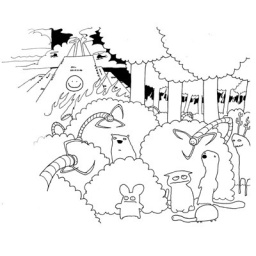
Fluffy animals in the forest are plucked from their idyllic existence by an evil multinational corporation.